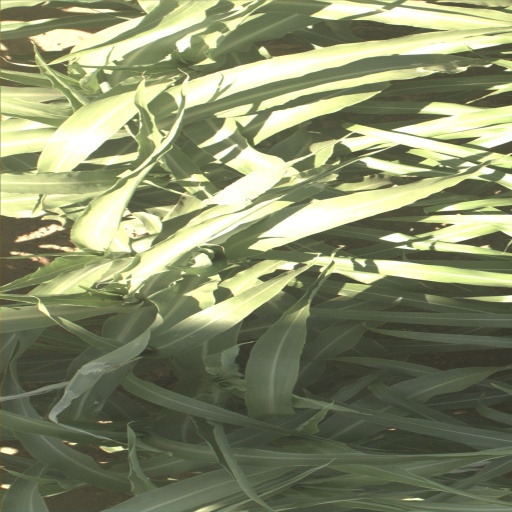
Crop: sorghum